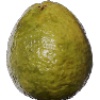
Label: Guava 1